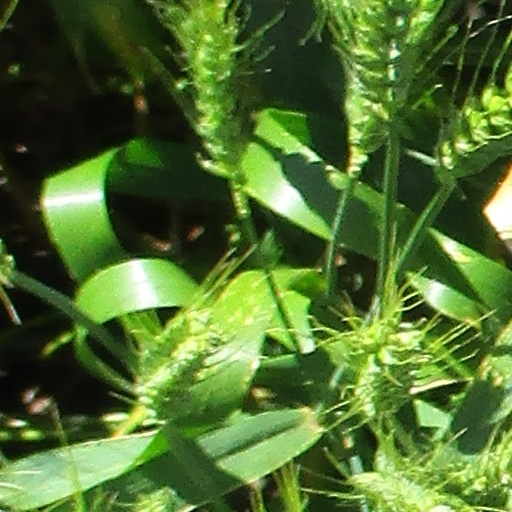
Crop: wheat